British rhythm and blues

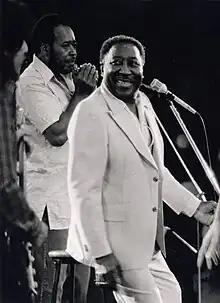
Muddy Waters, a major influence on the movement, pictured in 1971

Commentators often distinguish British rhythm and blues bands from beat bands (who were influenced by rock and roll and rockabilly) on the one hand, and, from "purist" British blues (which particularly emulated Chicago electric blues artists), on the other, although there was considerable crossover between the three sets of musicians. Merseybeat bands like the Beatles, or from the parallel beat scene in Manchester, were influenced by American forms of music that included rockabilly, girl groups and the early Motown sound, helping them to produce commercial orientated form of music that began to dominate the British charts from 1963. However, bands from the developing London club scene were mainly concerned to emulate black rhythm and blues performers, including the work of Chess Records' blues artists like Muddy Waters and Howlin' Wolf, but also wider rhythm and blues singer and rock and roll pioneers like Chuck Berry and Bo Diddley resulting in a "rawer" or "grittier" sound.